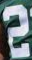
Number: 2